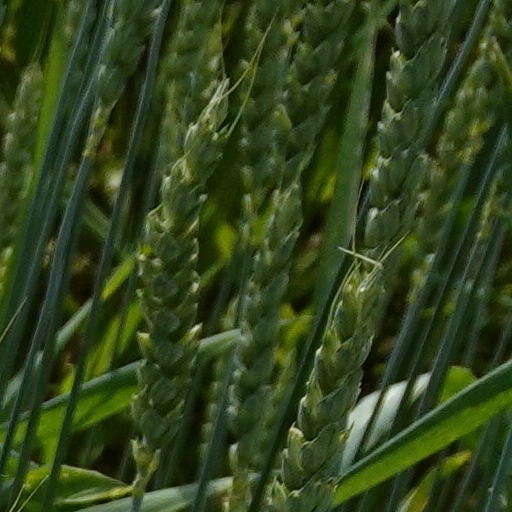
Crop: wheat